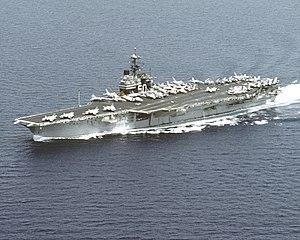
Un Carrier Air Wing, abrégé CVW, est l'unité qui met en oeuvre les aéronefs d'un porte-avions de la marine des États-Unis. Composée de plusieurs escadrons ou détachements d'avions et hélicoptères, l'escadre est une unité constituée, dont la création - et les traditions - remontent souvent à la Seconde Guerre mondiale. Sa composition évolue en permanence pour lui permettre de remplir des missions différentes et complémentaires. Elle constitue la composante la plus significative en termes de puissance de feu et de guerre électronique d'un groupe aéronaval ou Carrier Strike Group.